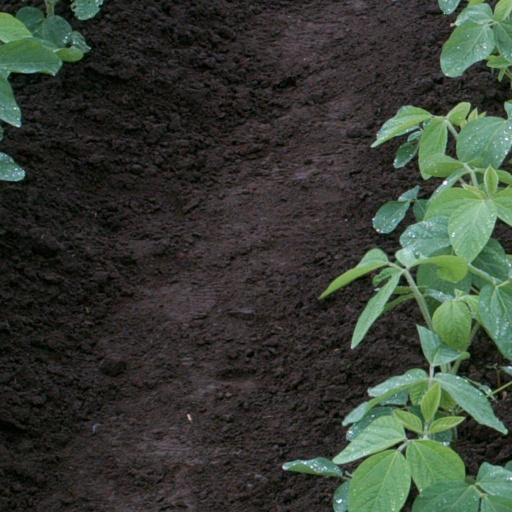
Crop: soybean